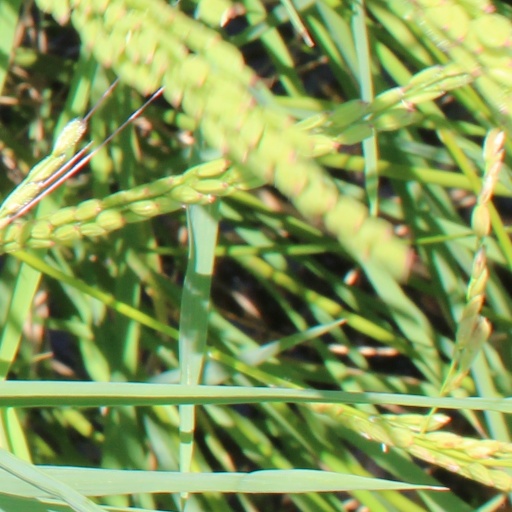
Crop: rice